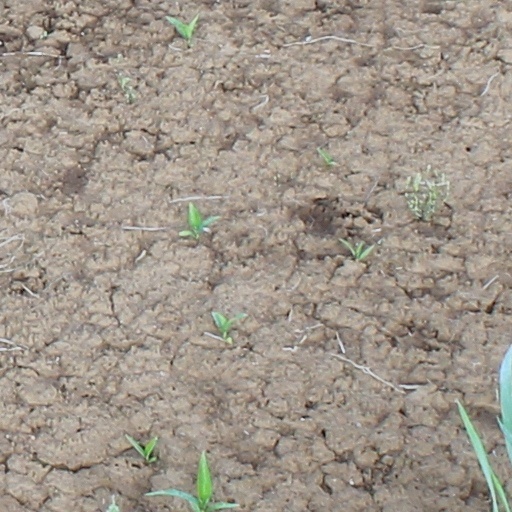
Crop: wheat